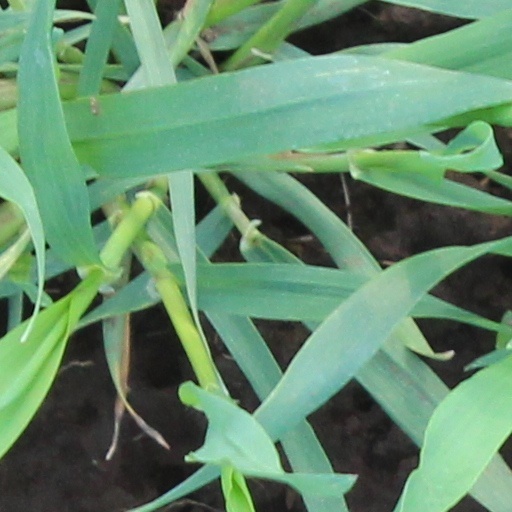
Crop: wheat